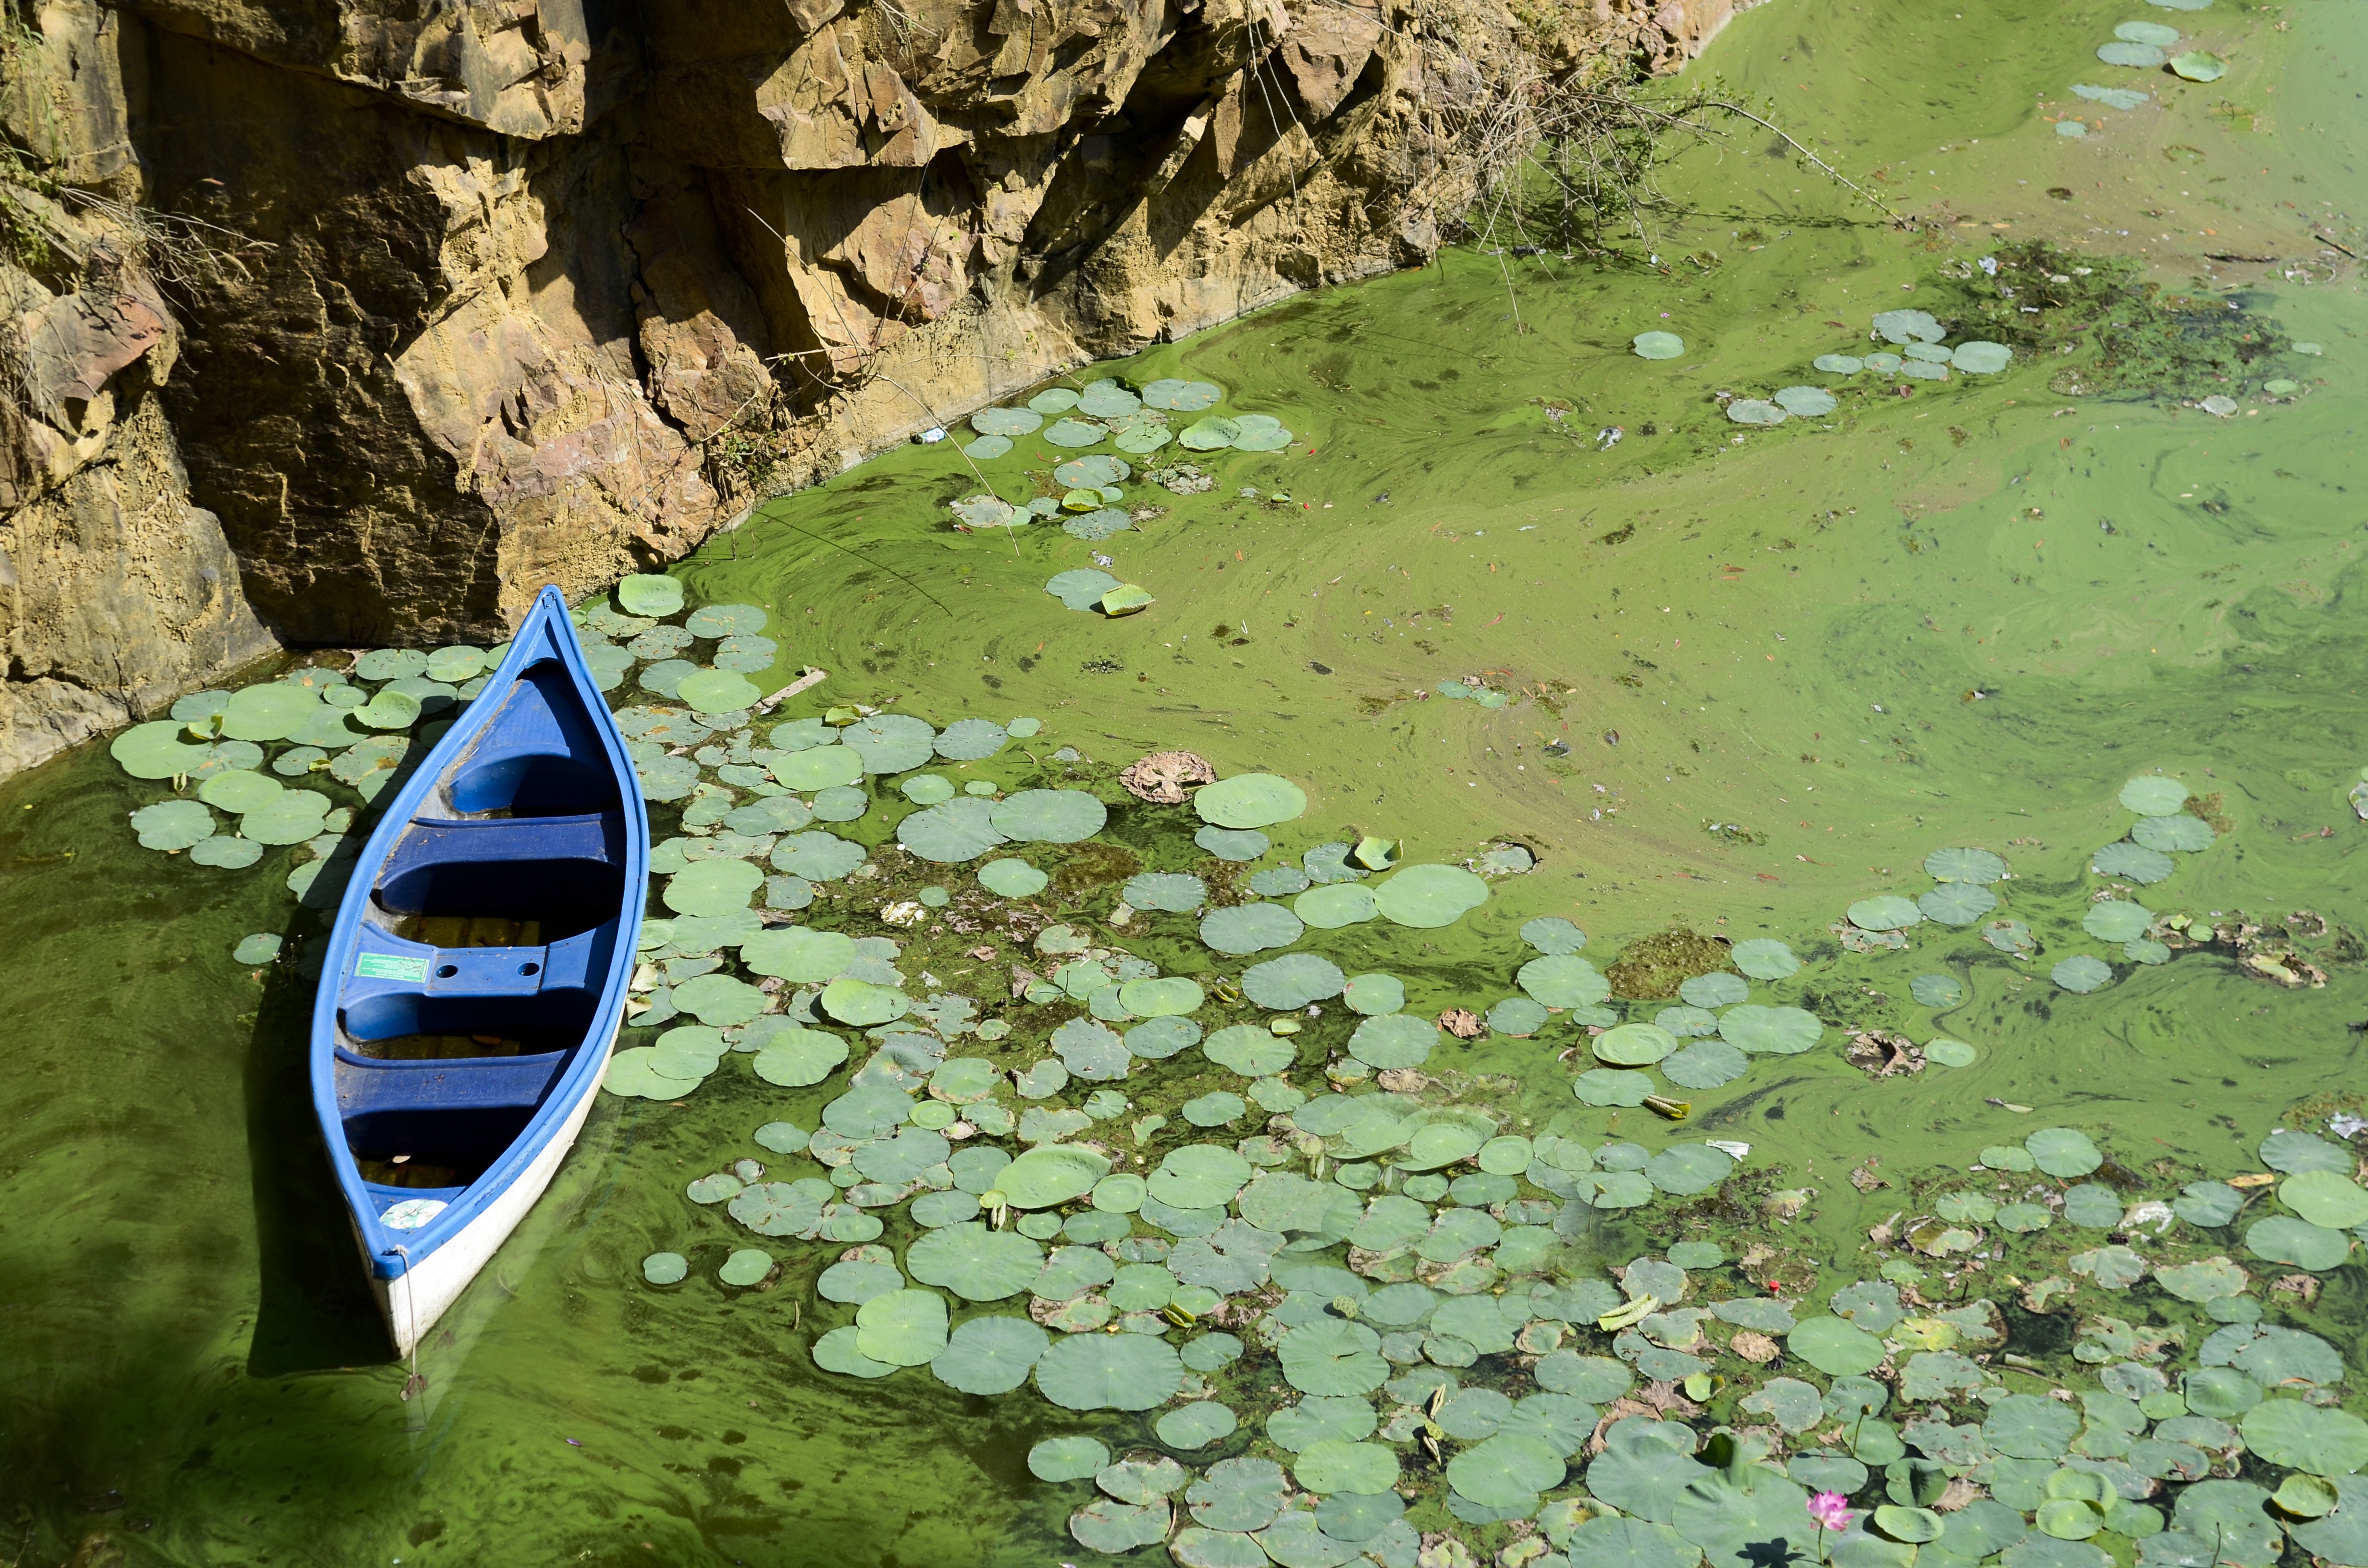
water, nature, boat, leaf, lake, moss, pond, green, reflection, abandoned, blue, lonely, vietnam, ecosystem, the morning, dong nai province, gun cotton, rock mountain, pond water, buu long, bien hoa